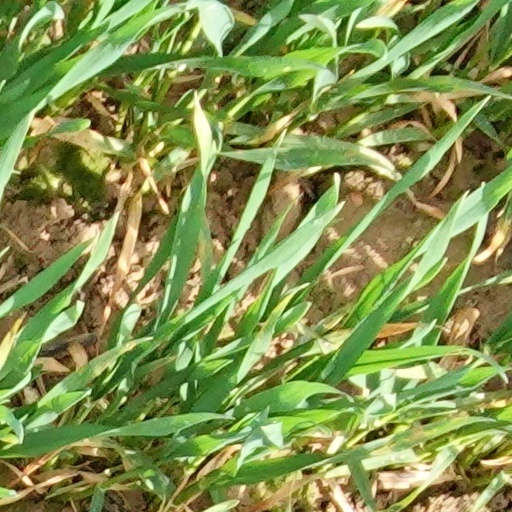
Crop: wheat